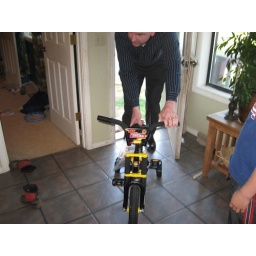
Daddy brings in the bike after he gets home from work